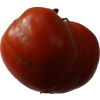
Label: tomato